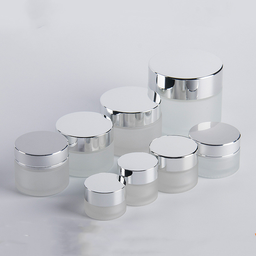
Label: glass